Operation Amsterdam

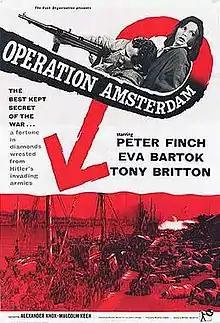
Original cinema poster

Operation Amsterdam is a 1959 black and white British action film, directed by Michael McCarthy, and featuring Peter Finch, Eva Bartok and Tony Britton. It is based on a true story as described in the book "Adventure in Diamonds", by David E. Walker. The action of the story covers 12–13 May 1940 (Whit Sunday and Whit Monday) during the German invasion of the Netherlands. The composer Philip Green composed two original pieces of music for the film, the "Pierement Waltz" and the "Amsterdam Polka".